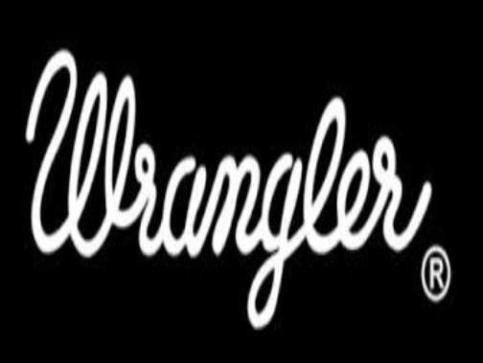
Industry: Clothes